Zone of Avoidance

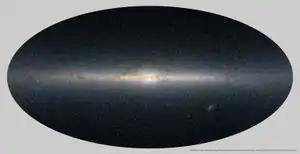
The Milky Way creates a Zone of Avoidance for local observers.

The Zone of Avoidance (ZOA, ZoA), or Zone of Galactic Obscuration (ZGO), is the area of the sky that is obscured by the Milky Way.